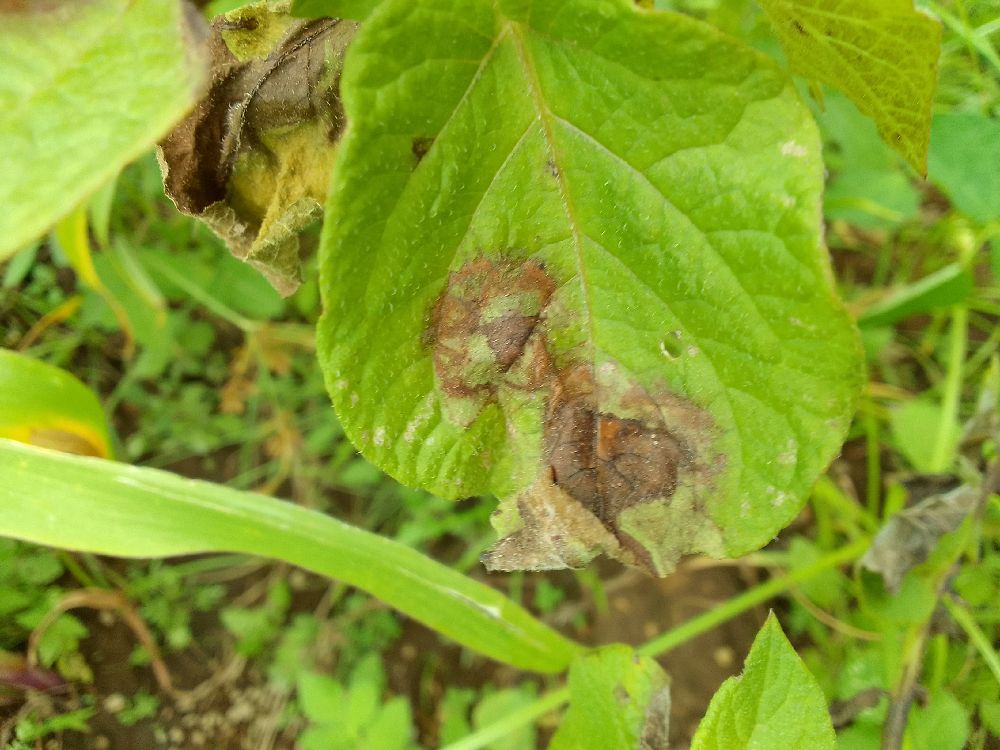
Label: Late blight